Triplet-triplet annihilation

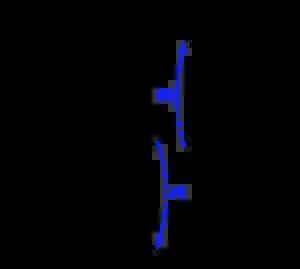

Triplet-triplet annihilation (TTA) is an energy transfer mechanism where two molecules in their triplet excited states interact to form a ground state molecule and an excited molecule in its singlet state. This mechanism is example of Dexter energy transfer mechanism. In triplet-triplet annihilation, one molecule transfers its excited state energy to the second molecule, resulting in the first molecule returning to its ground state and the second molecule being promoted to a higher excited singlet state.